Ersu Shaba script

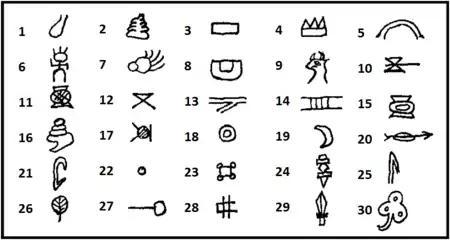
A sample of Ersu Shaba glyphs.

Following is a reading and explanation of the frame from a Shaba book illustrated at the top of the page.